History of Denmark

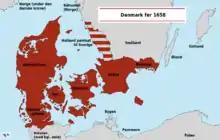
Denmark before 1658

Her successor, Eric of Pomerania (King of Denmark from 1412 to 1439), lacked Margaret's skill and thus directly caused the breakup of the Kalmar Union. Eric's foreign policy engulfed Denmark in a succession of wars with the Holstein counts and the city of Lübeck. When the Hanseatic League imposed a trade embargo on Scandinavia, the Swedes (who saw their mining industry adversely affected) rose up in revolt. The three countries of the Kalmar Union all declared Eric deposed in 1439.